Ouvrage Simserhof

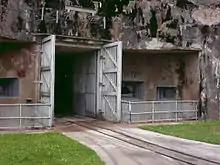
Simserhof's munitions entrance, showing the 60cm rail line

Simserhof was, like most Maginot fortifications, composed of a combat section and a support section. Two separate entries were provided for personnel and ammunition, with underground utilities, mess halls, and barracks near the personnel entrance. A large "M1" magazine was provided near the munitions entrance. The combat blocks were as much as 1800 meters from the entry. The entire "ouvrage" was provided with a 60 cm gauge electric railway that connected the service areas with the combat blocks, and which extended outside the position to a network of similar surface railways behind the main Line. The gallery system was excavated at an average depth of below the surface.